Digital literacy

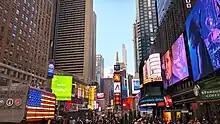
Photo-visual literacy skills can be put into practice by analyzing the visual elements of the images and billboards, understand the context in which they are presented, evaluate their credibility and reliability, and make decisions based on this information.

Digital literacy skills continue to develop with the rapid advancements of artificial intelligence (AI) technologies in the 21st century. AI technologies are designed to simulate human intelligence through the use of complex systems such as machine learning algorithms, natural language processing, and robotics.